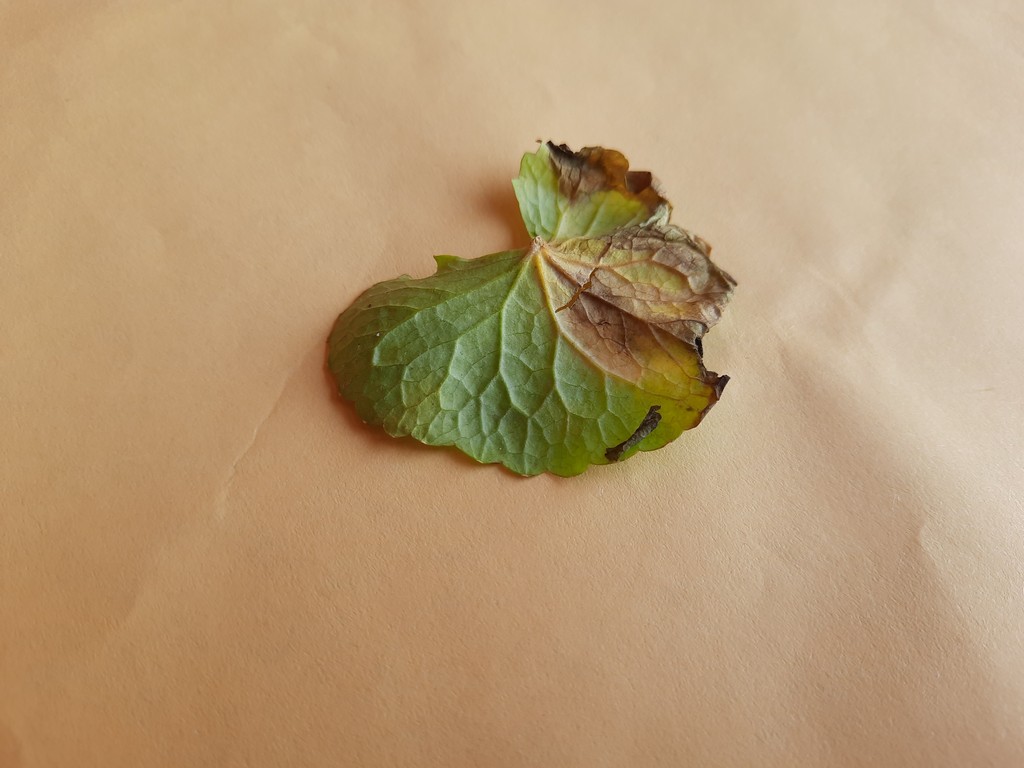
Label: Unhealthy